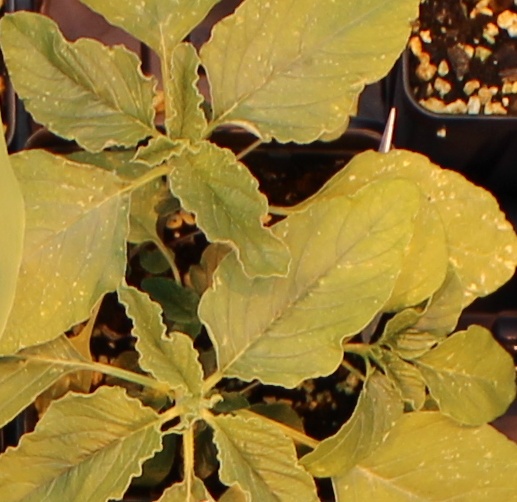
Label: Redroot Pigweed